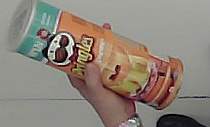
Product: pringles_paprika